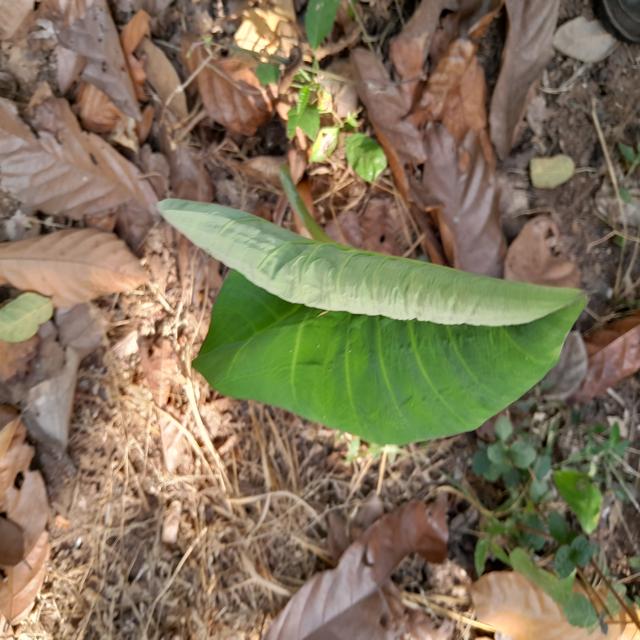
Label: Healthy